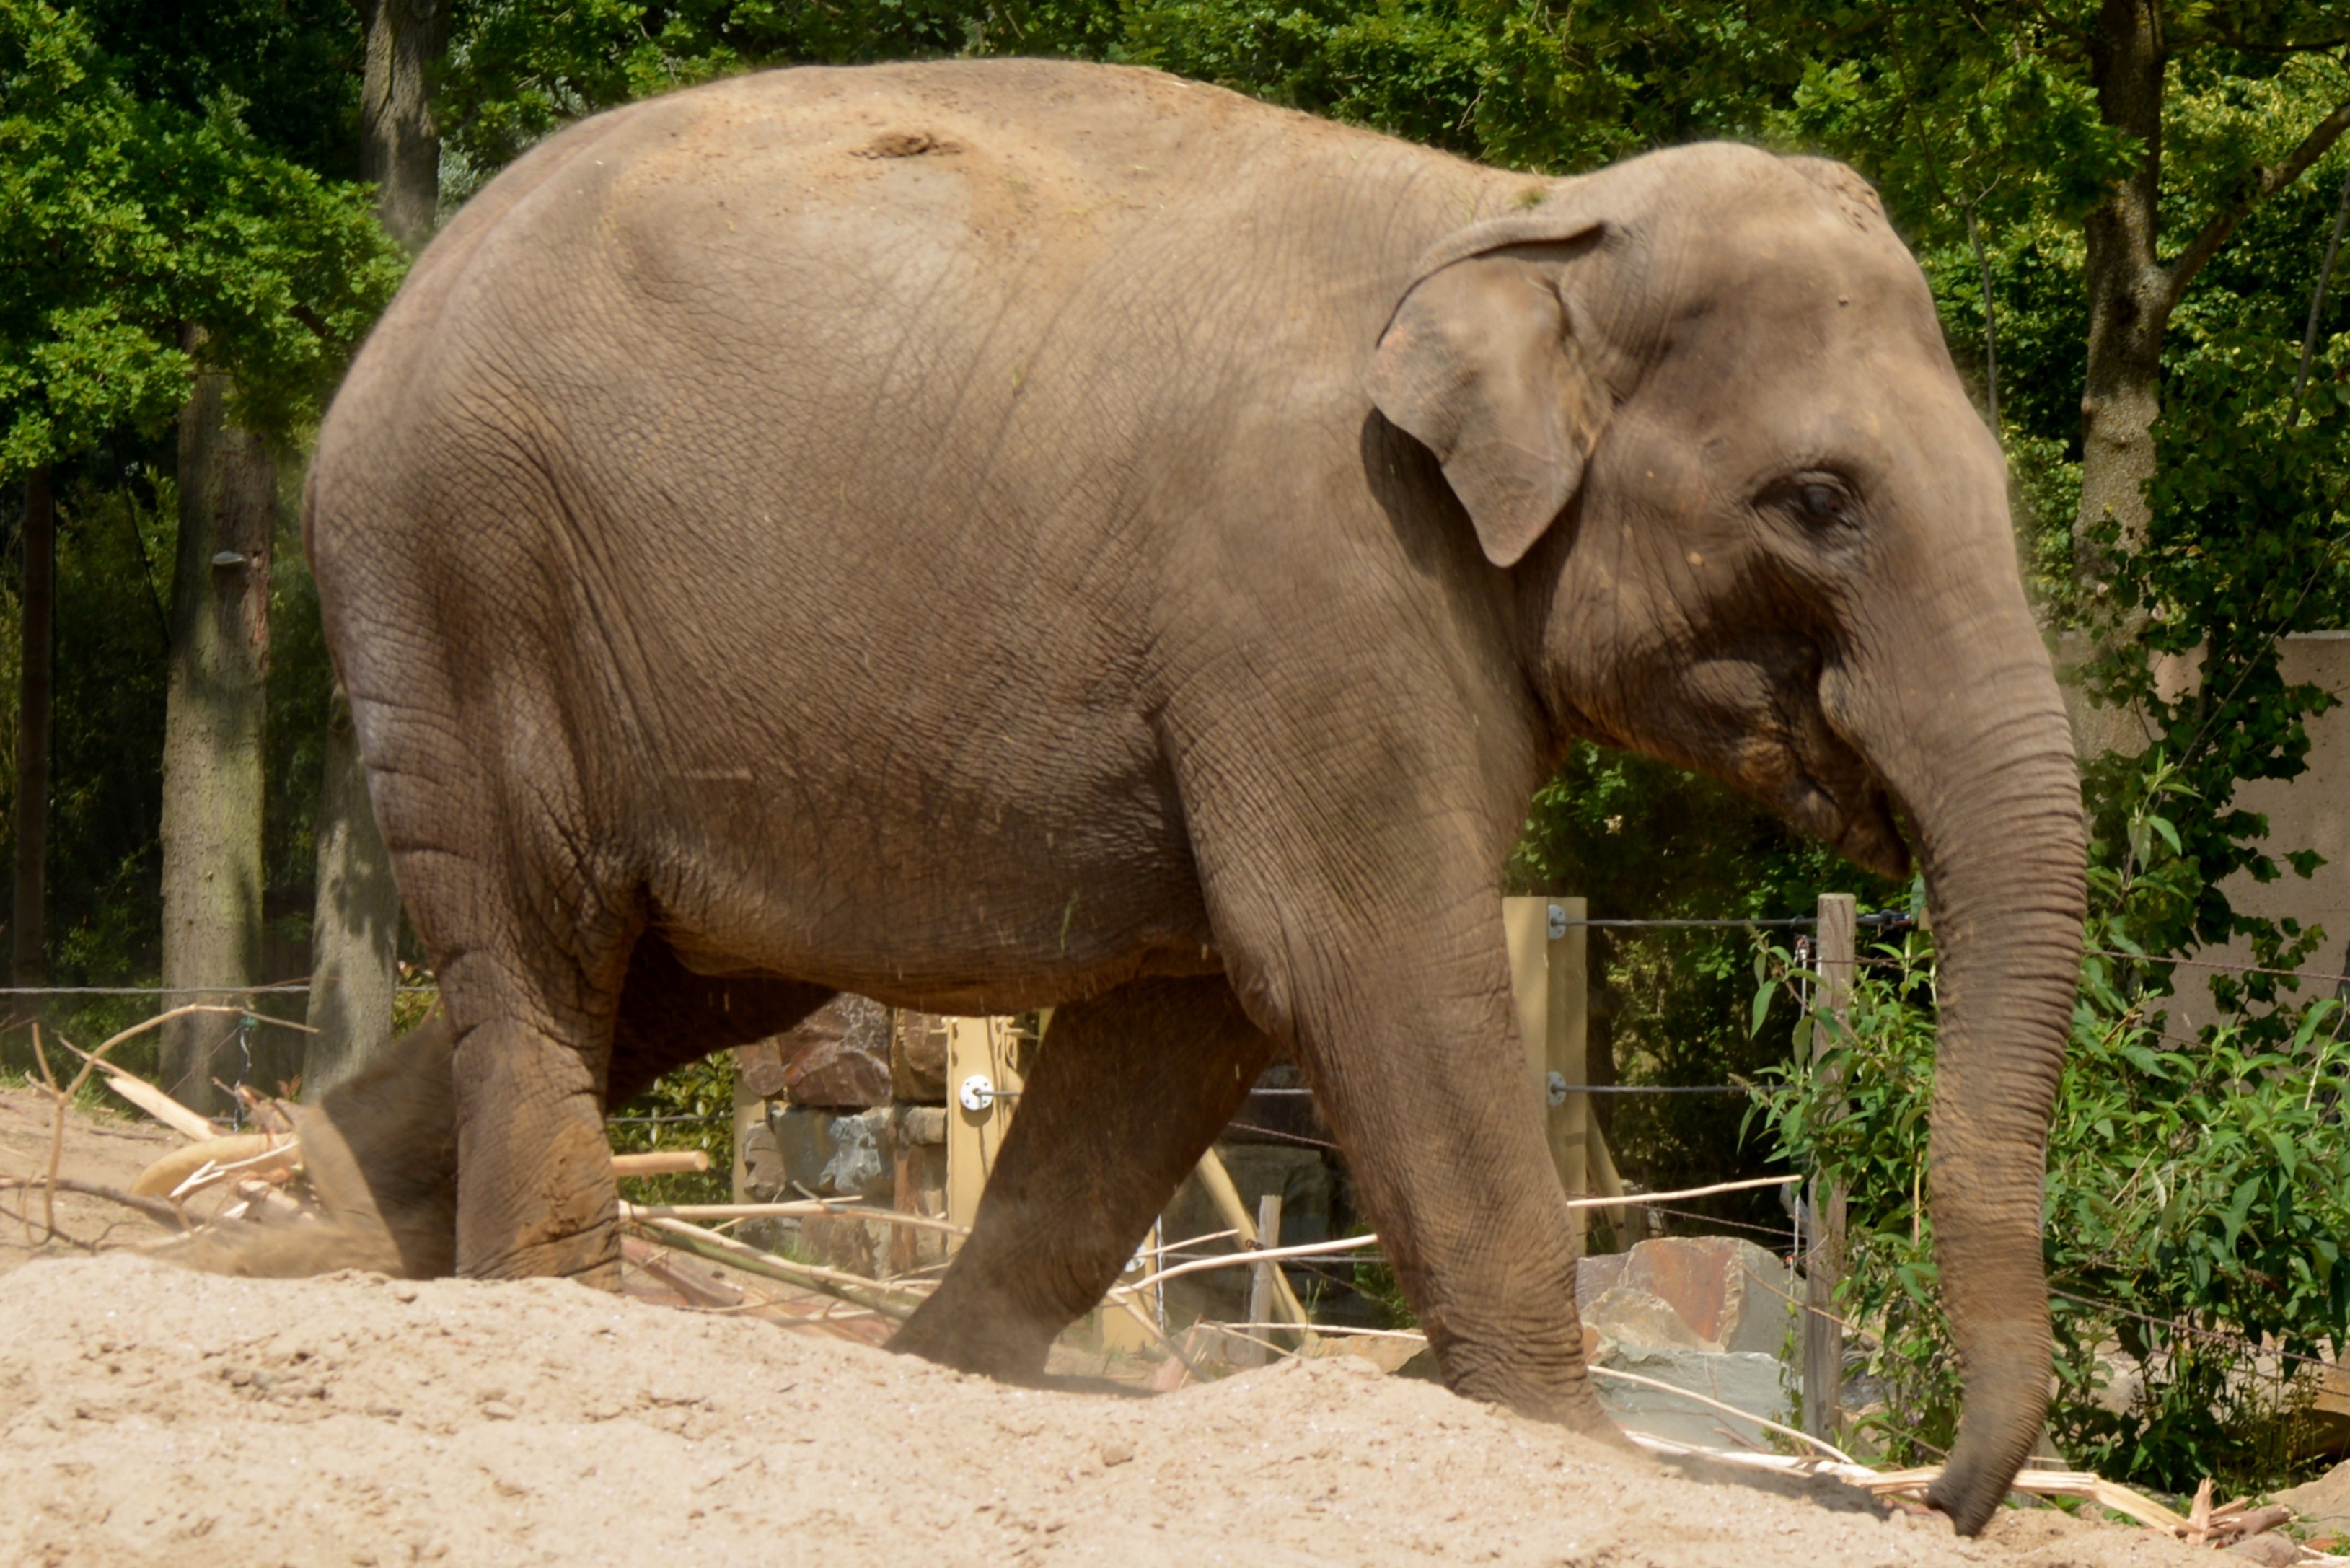
nature, trunk, animal, wildlife, zoo, mammal, fauna, elephant, safari, indian elephant, african elephant, elephants and mammoths, mahout